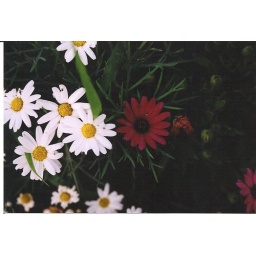
purple flower in a white bush